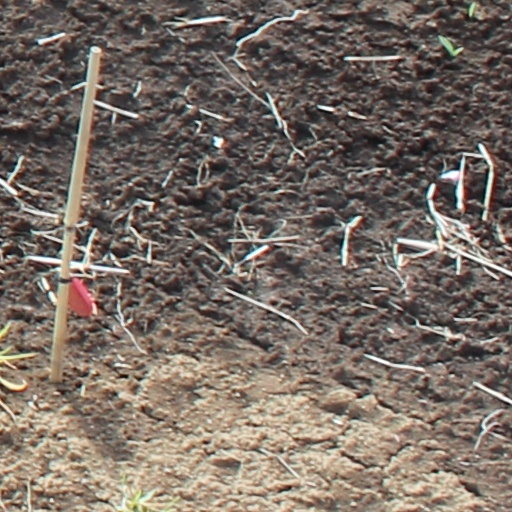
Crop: wheat